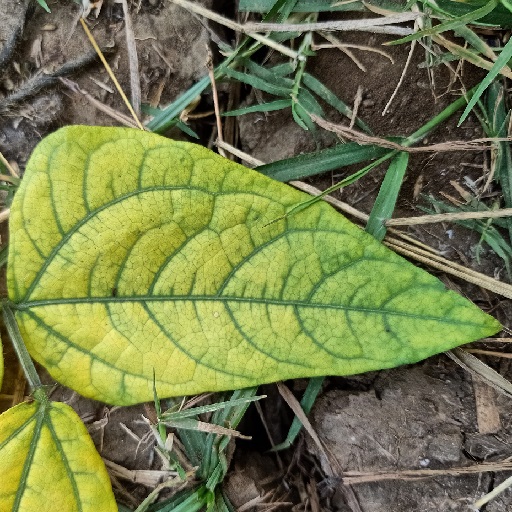
Label: Yellow Mosaic